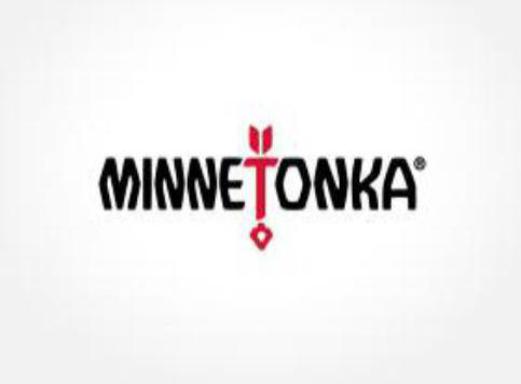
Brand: minnetonka
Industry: Clothes